M1 Garand

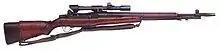
Rifle, Cal. 30, M1D with M84 telescope and T-37 flash suppressor

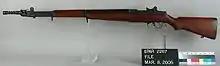
The T20E2 selective-fire prototype was designed to feed from 20-round BAR magazines.

Several accessories were used with the Garand rifle. Several different styles of bayonets fit the rifle: the M1905, with a 16-inch (406 mm) blade; the M1 with a 10-inch (254 mm) blade (either made standard or shortened from existing M1905 bayonets); and the M5 bayonet with a 6.75-inch (171 mm) blade.